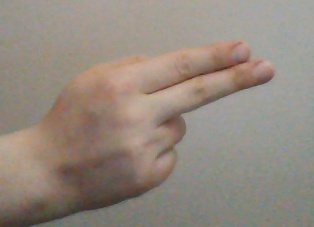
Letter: ain